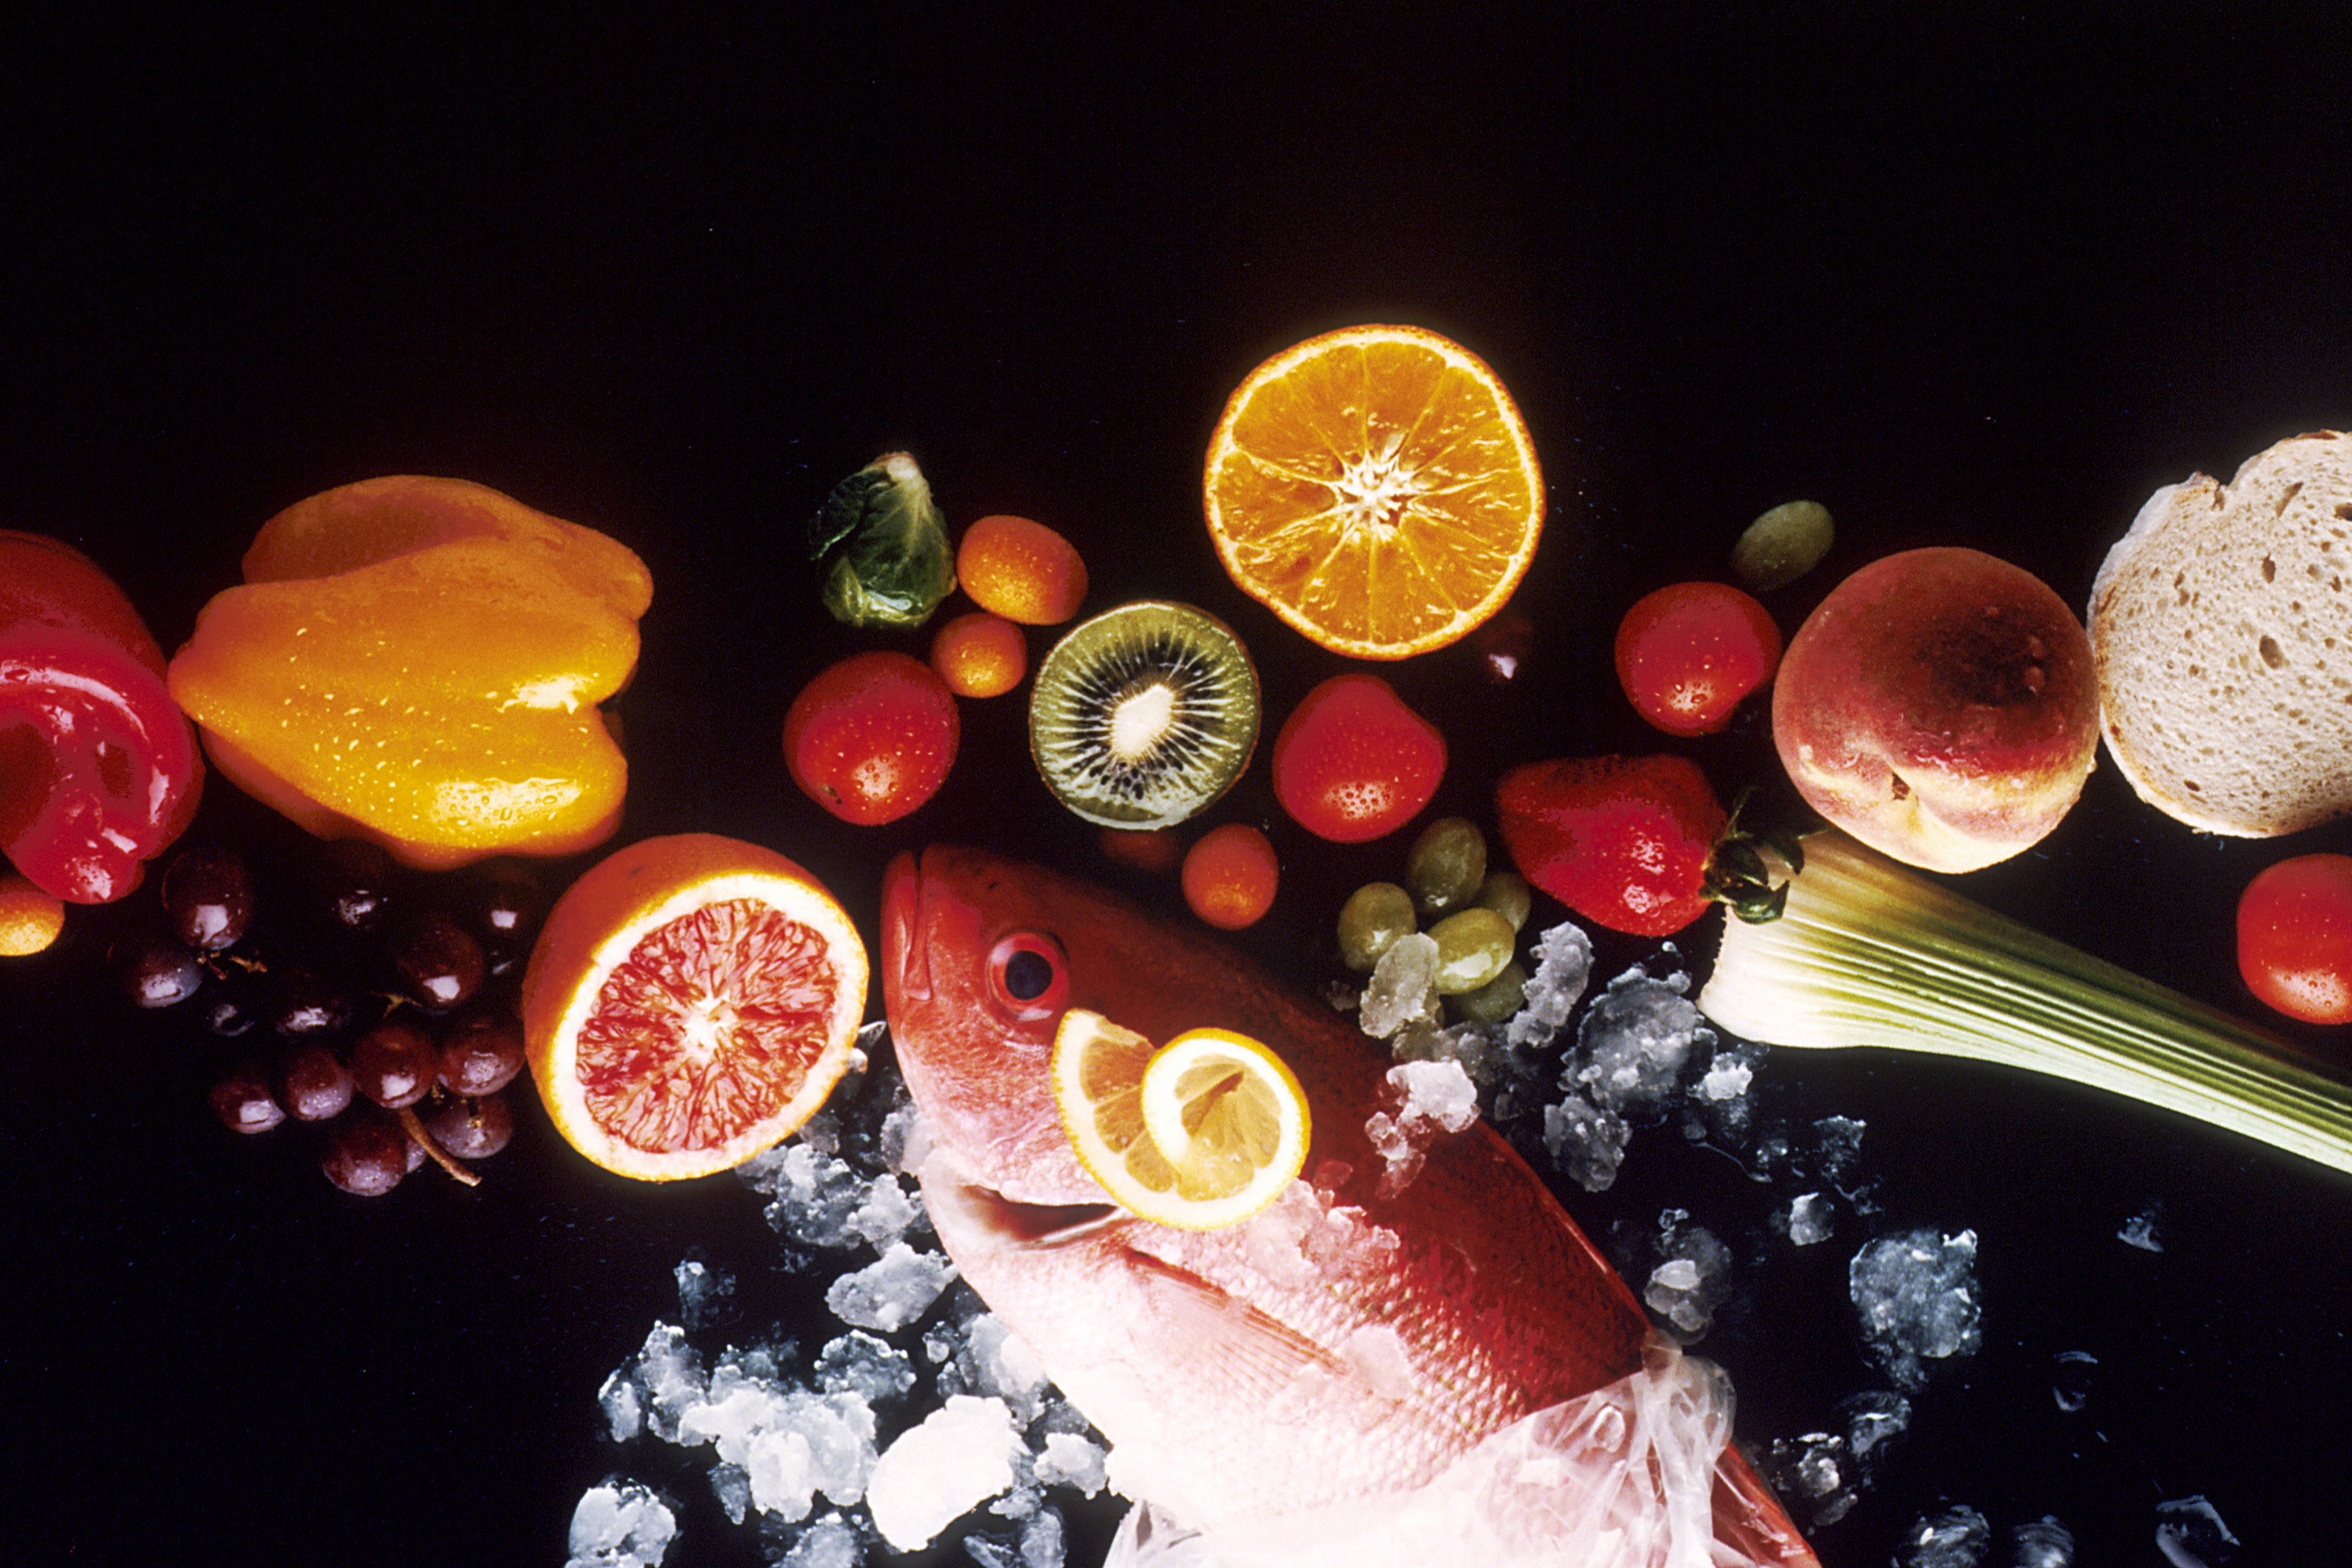
grape, fruit, flower, ice, feed, orange, food, pepper, red, produce, fishing, color, macro, fish, eat, lemon, grapefruit, kiwi, colors, background, vegetables, tomatoes, wallpaper, cereals, strawberries, healthy food, cabbage, healthy eating, macro photography, black background, fennel, ice cubes, exotic fruits, dietetic, brussels sprouts, whole wheat bread, kumquats, fortunella, red and yellow peppers